Summit Bechtel Reserve

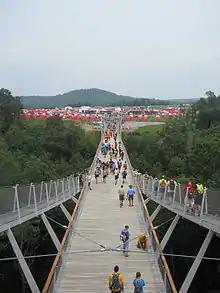
Consol Energy Wing Tip Footbridge at The Summit, viewed from one of three observation points; two on opposite sides and one underneath the bridge.

The Summit Bechtel Family National Scout Reserve is in southern West Virginia bordering the New River Gorge National River. Approximately of the property are in Fayette County. The remaining roughly are in Raleigh County. The property borders the communities of Glen Jean, McCreery, Thurmond, and Mount Hope. To the south is the city of Beckley and to the north is the city of Oak Hill and the town of Fayetteville. To the northwest is Charleston, the state capital.